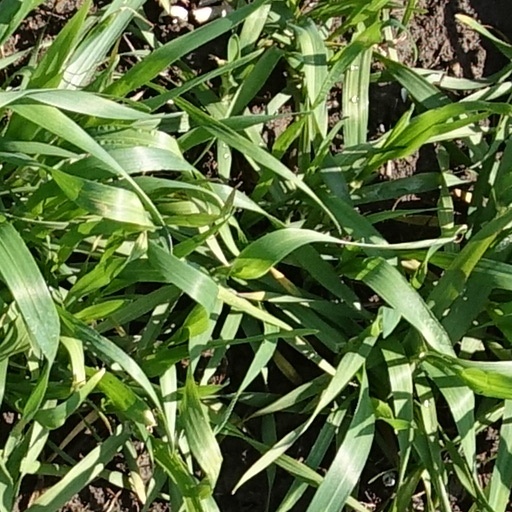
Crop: wheat